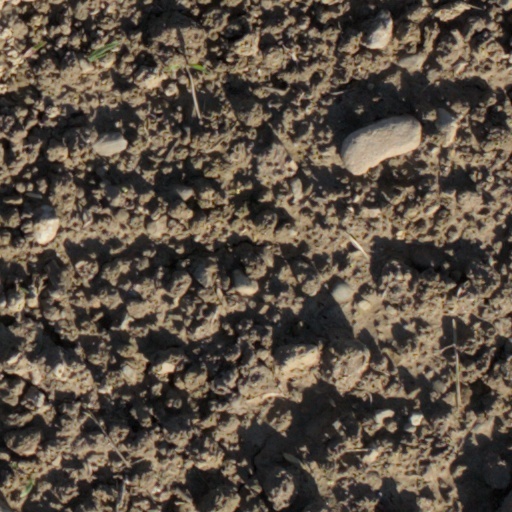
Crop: wheat